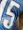
Number: 5